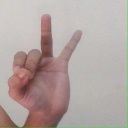
अक्षर: ण